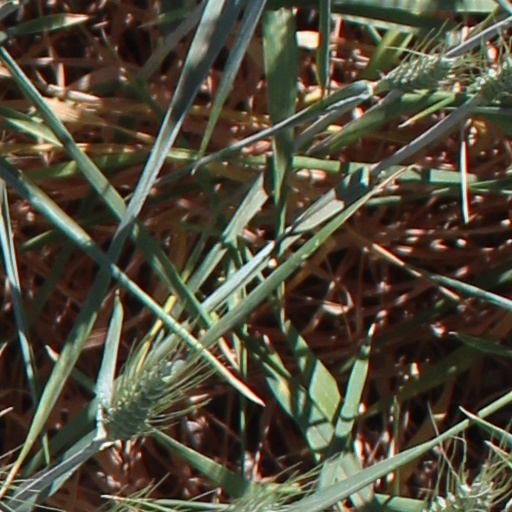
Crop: wheat